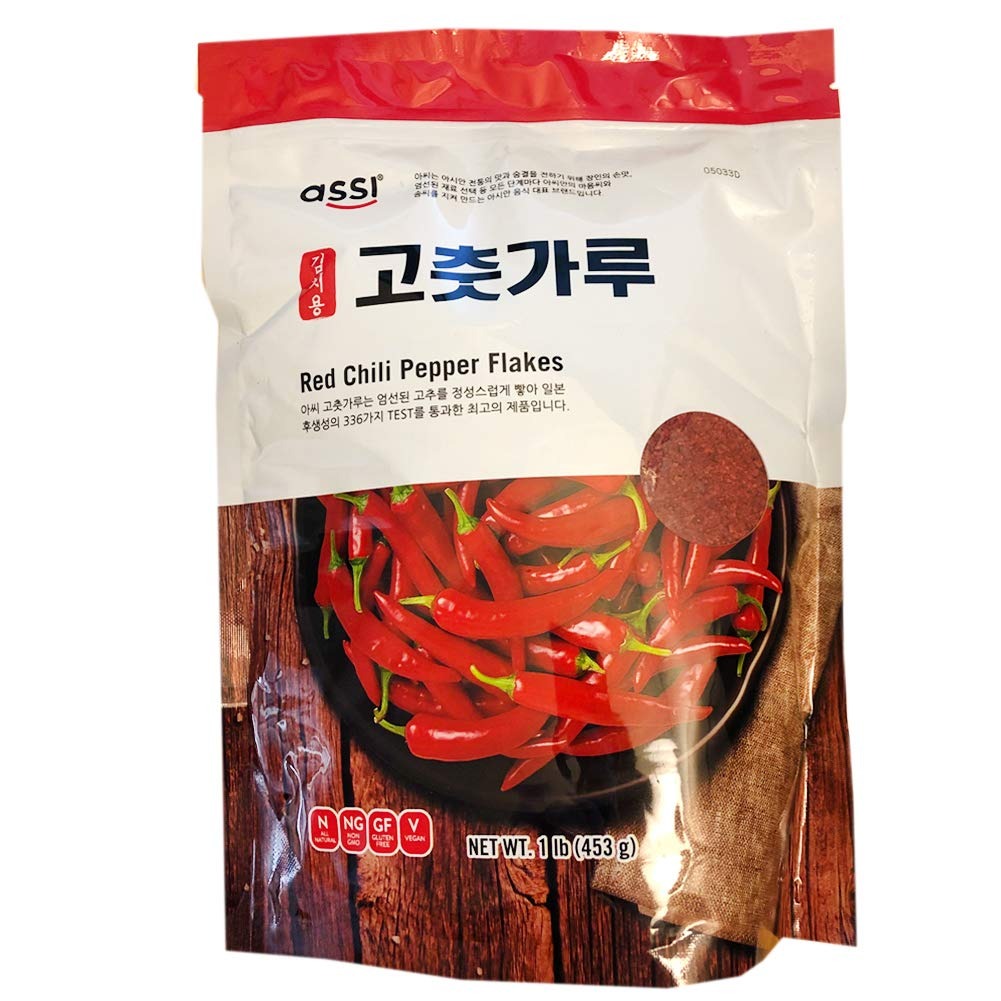
Item Name: Assi Red Hot Pepper Powder Flakes Coarse 1lb
Value: 16.0
Unit: Ounce

Price: 14.975